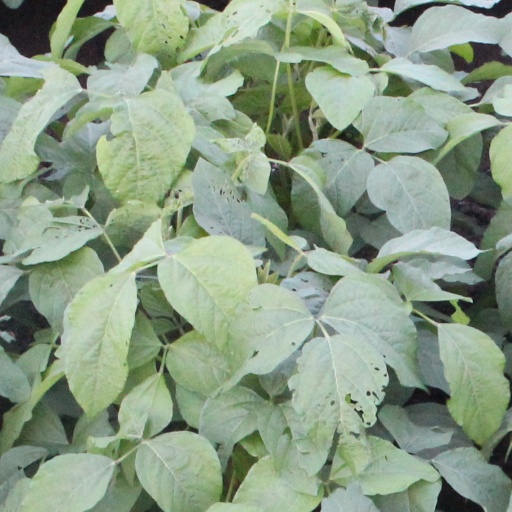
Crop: soybean